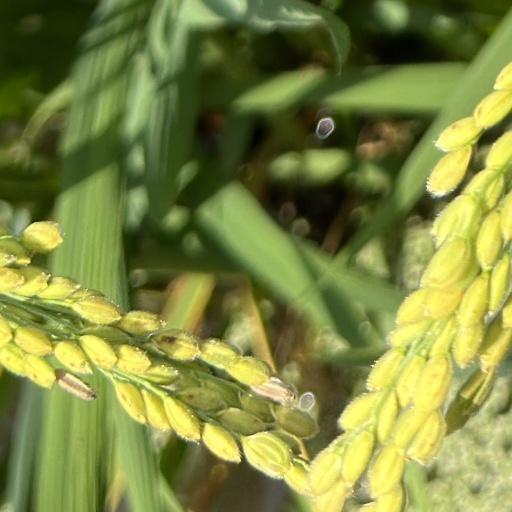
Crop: rice